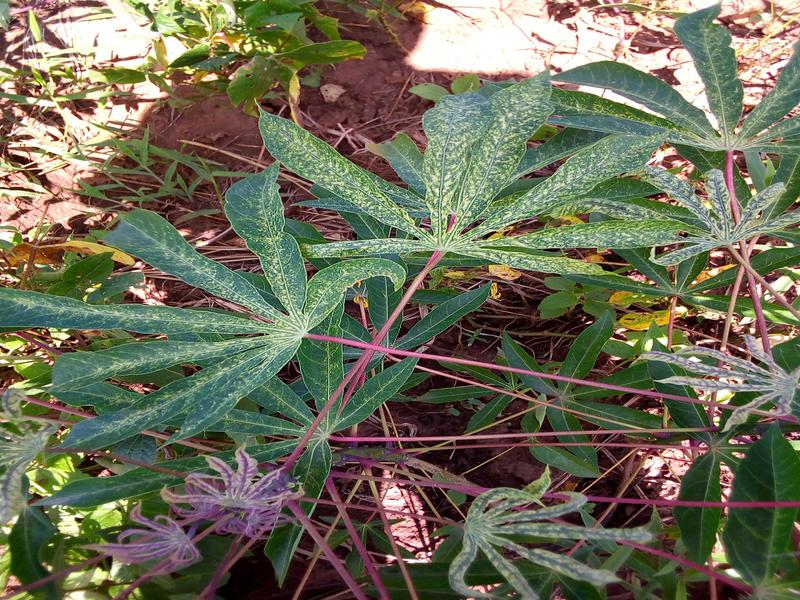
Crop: cassava
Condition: green_mottle